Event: Ecuador Earthquake
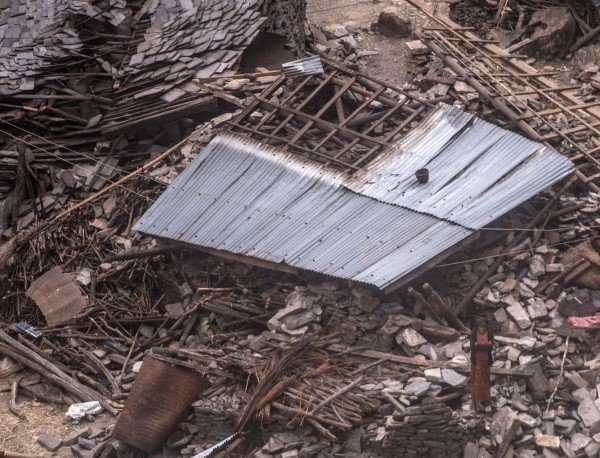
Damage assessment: damage